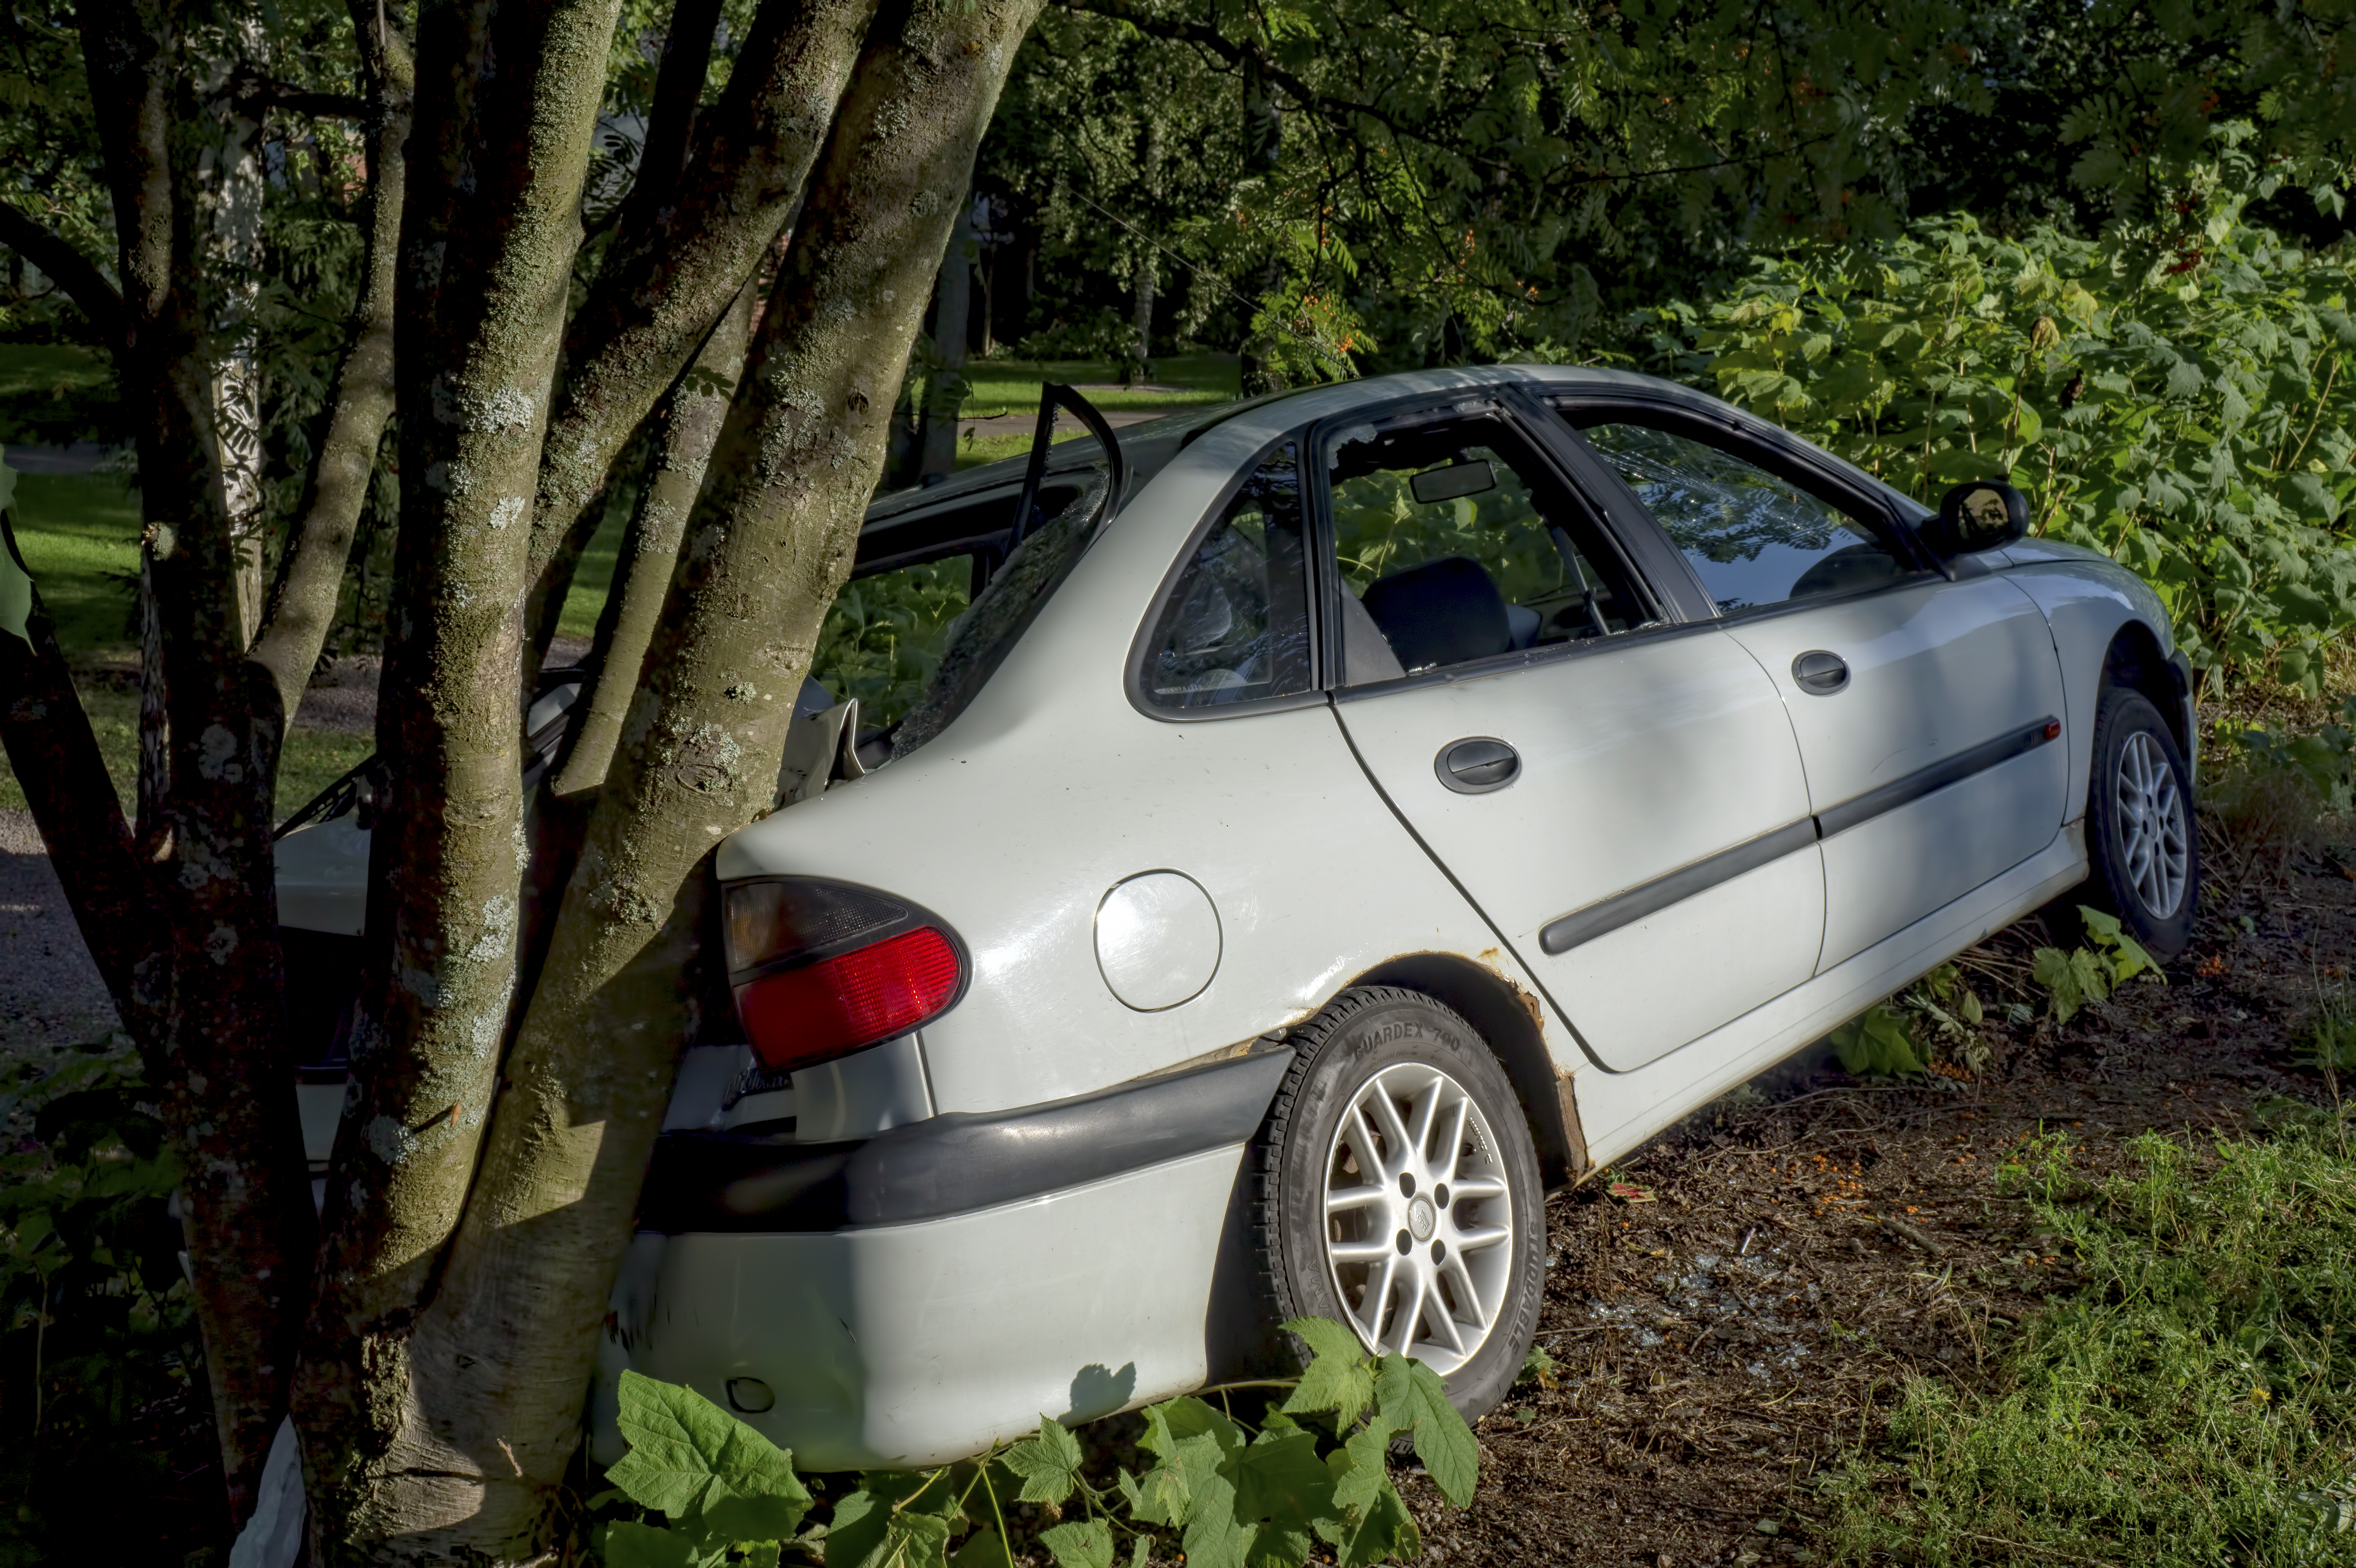
street, car, residential, speed, crash, cool image, sony, finland, helsinki, low, alpha, cool photo, i, 3000, limit, ilce, ilce3000, how, pihlajam ki, smash